William Pett Ridge

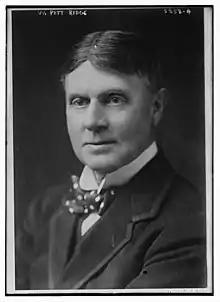
Pett Ridge

William Pett Ridge (22 April 18592 October 1930) was an English fiction writer, born at Chartham, near Canterbury, Kent, and educated at Marden, Kent, and at the Birkbeck Institute, London. He was for some time a clerk in the Railway Clearing House, and began about 1891 to write humorous sketches for the "St James's Gazette" and other papers.